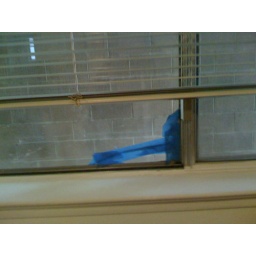
broken window pain in front bedroom